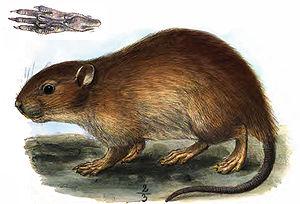
Nesokia est un genre asiatique de rongeurs de la sous-famille des Murinés.
Le Rat à queue courte est une espèce de mammifère rongeur de la famille des muridés.